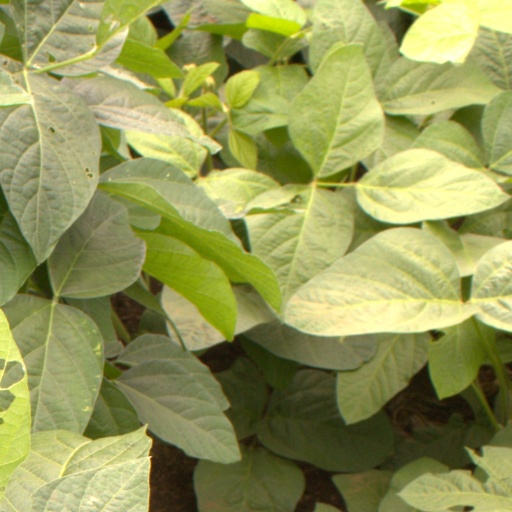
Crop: soybean